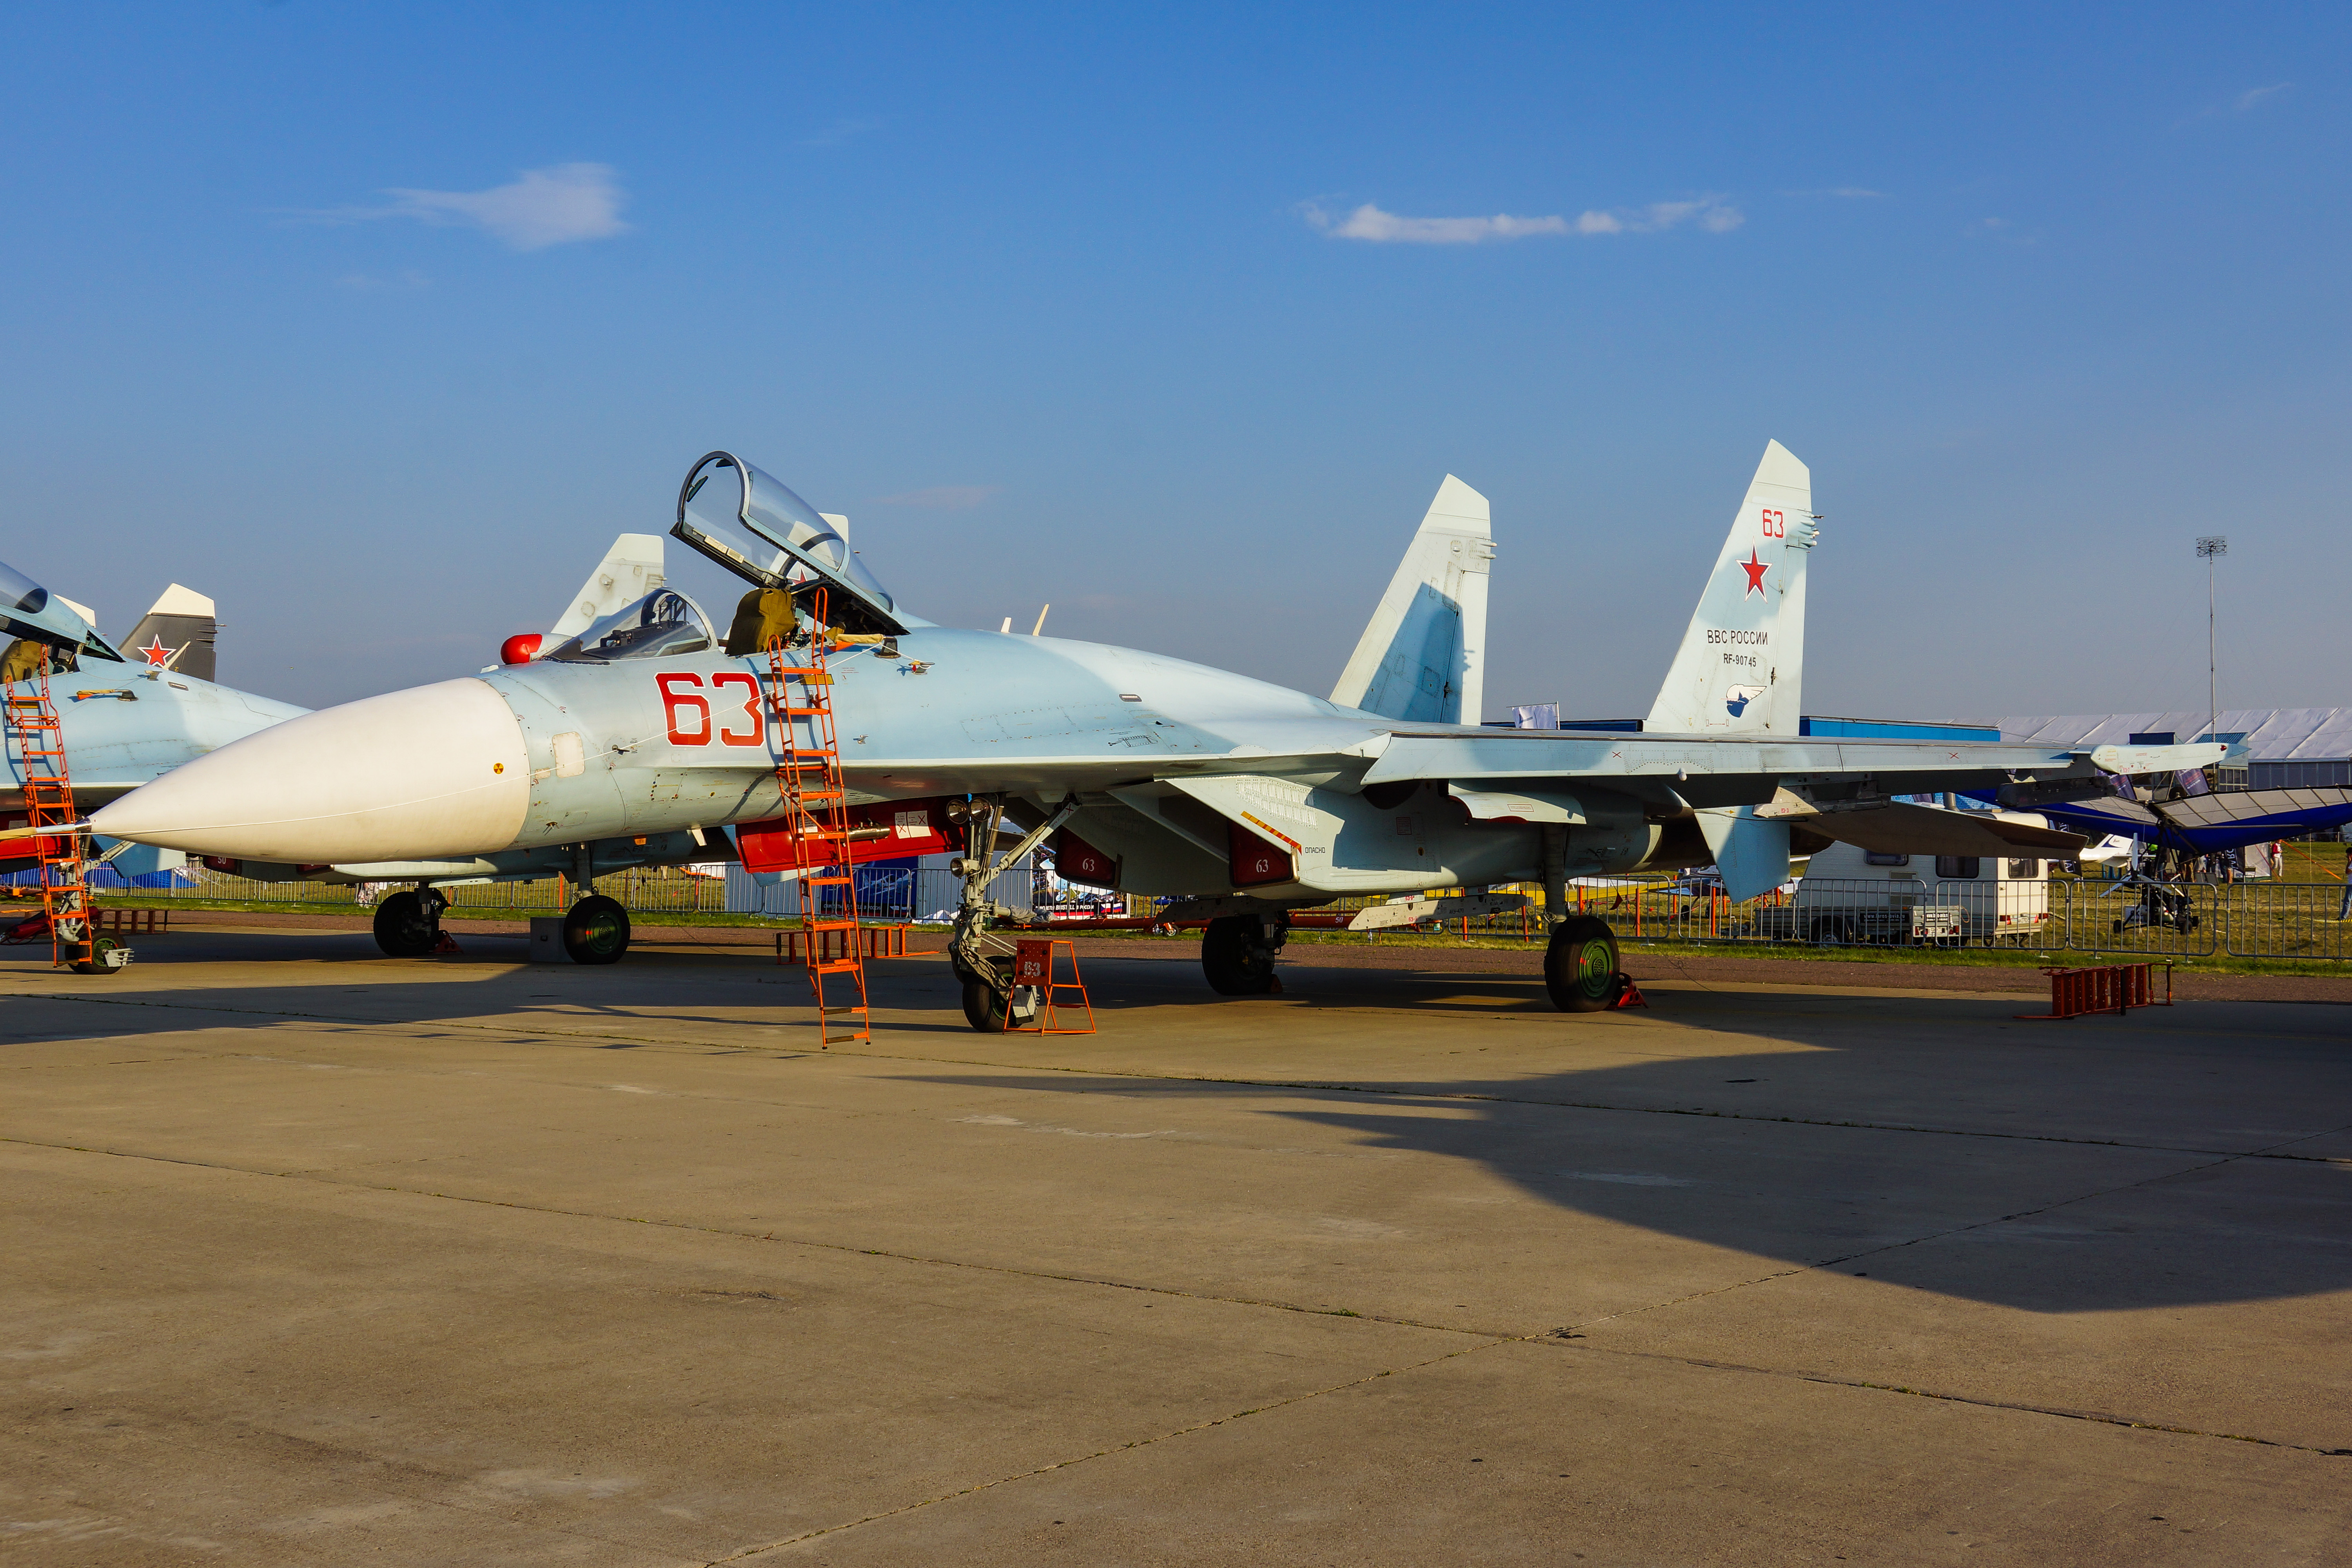
air show, statics, airplane, helicopter, aerodrome technology, aviation, military aviation, civil aviation, fighter, vehicle, sky, exhibition, maks, mode of transport, aircraft, infrastructure, fighter aircraft, military aircraft, aerospace engineering, jet aircraft, plain, automotive tire, runway, service, rim, air travel, windshield, aerospace manufacturer, air force, ground attack aircraft, airport apron, supersonic aircraft, monoplane, machine, trainer, airport, flap, wing, general aviation